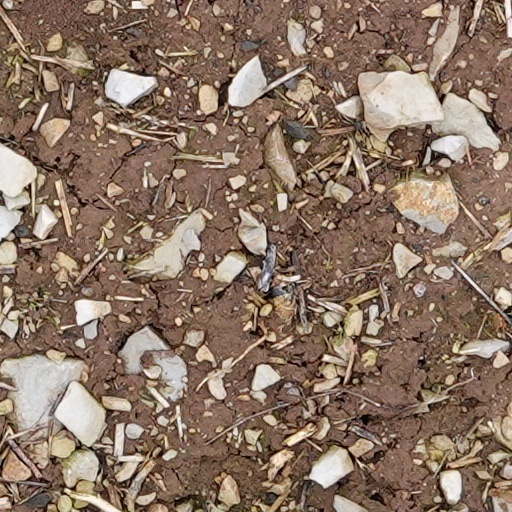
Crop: wheat